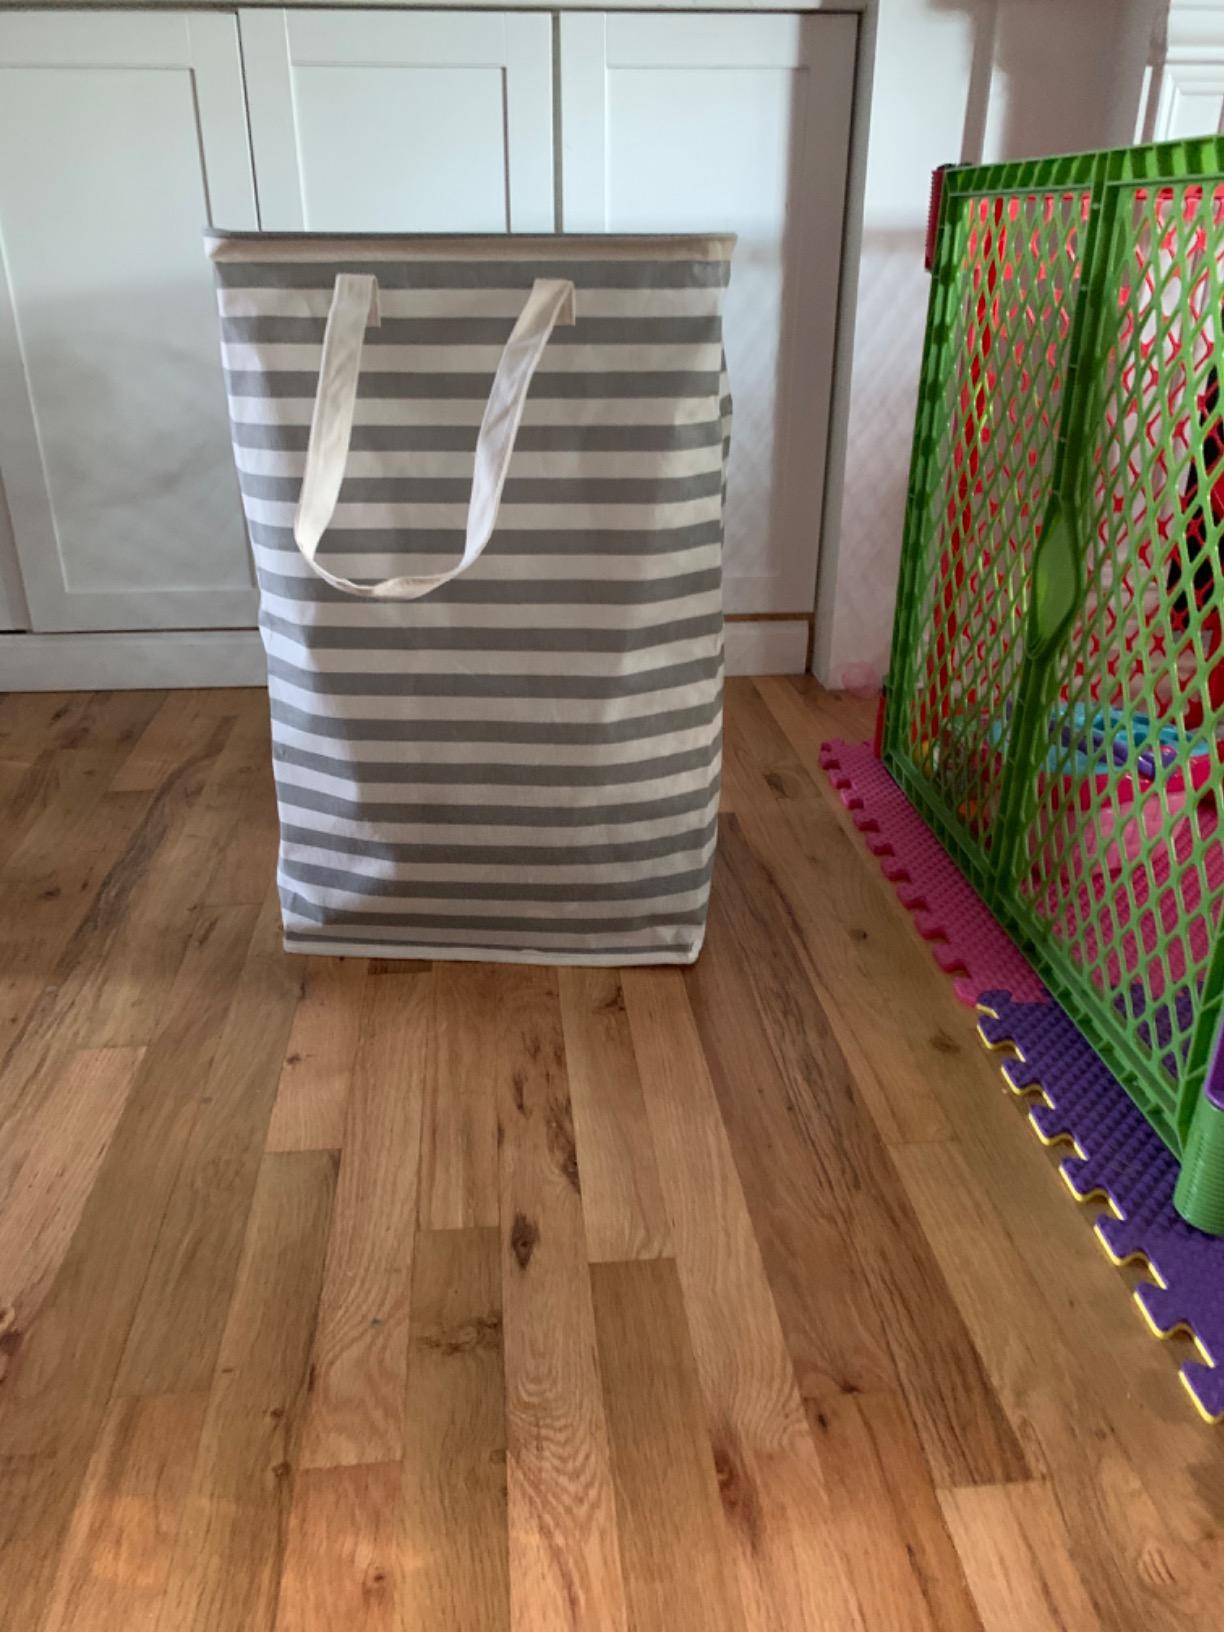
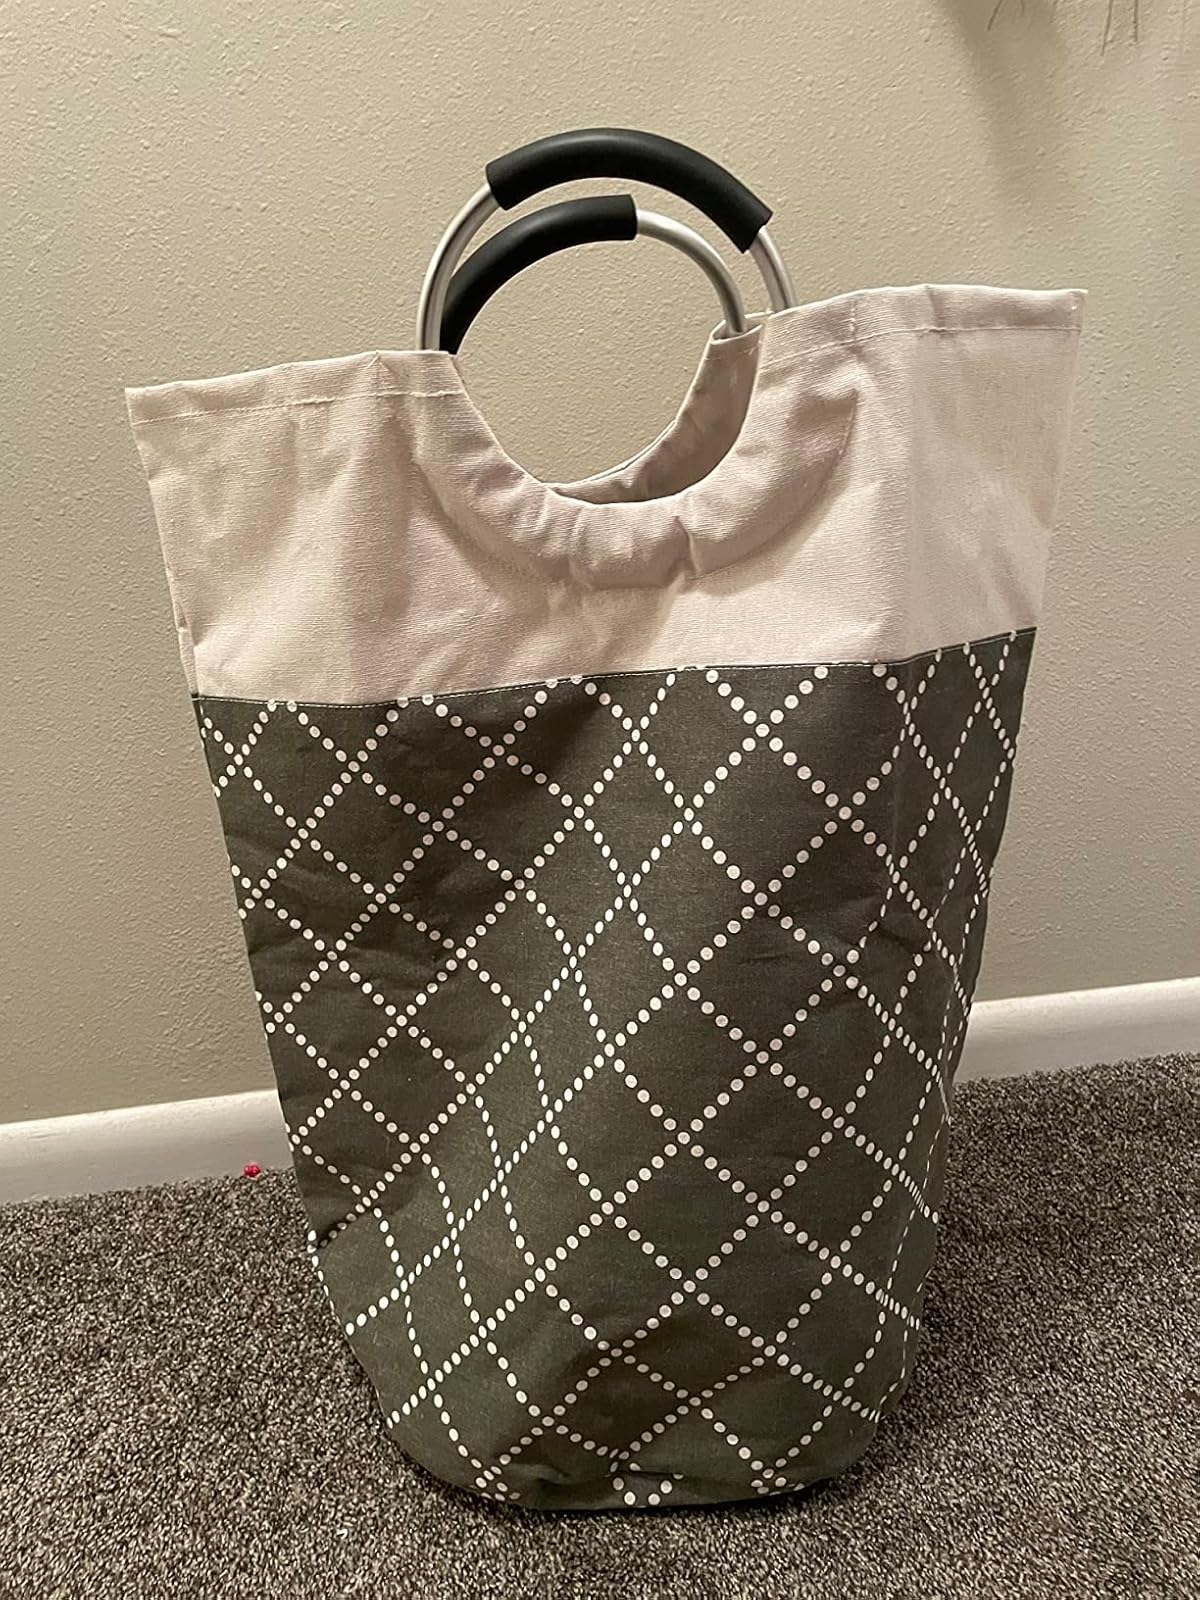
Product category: items_hamper
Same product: no